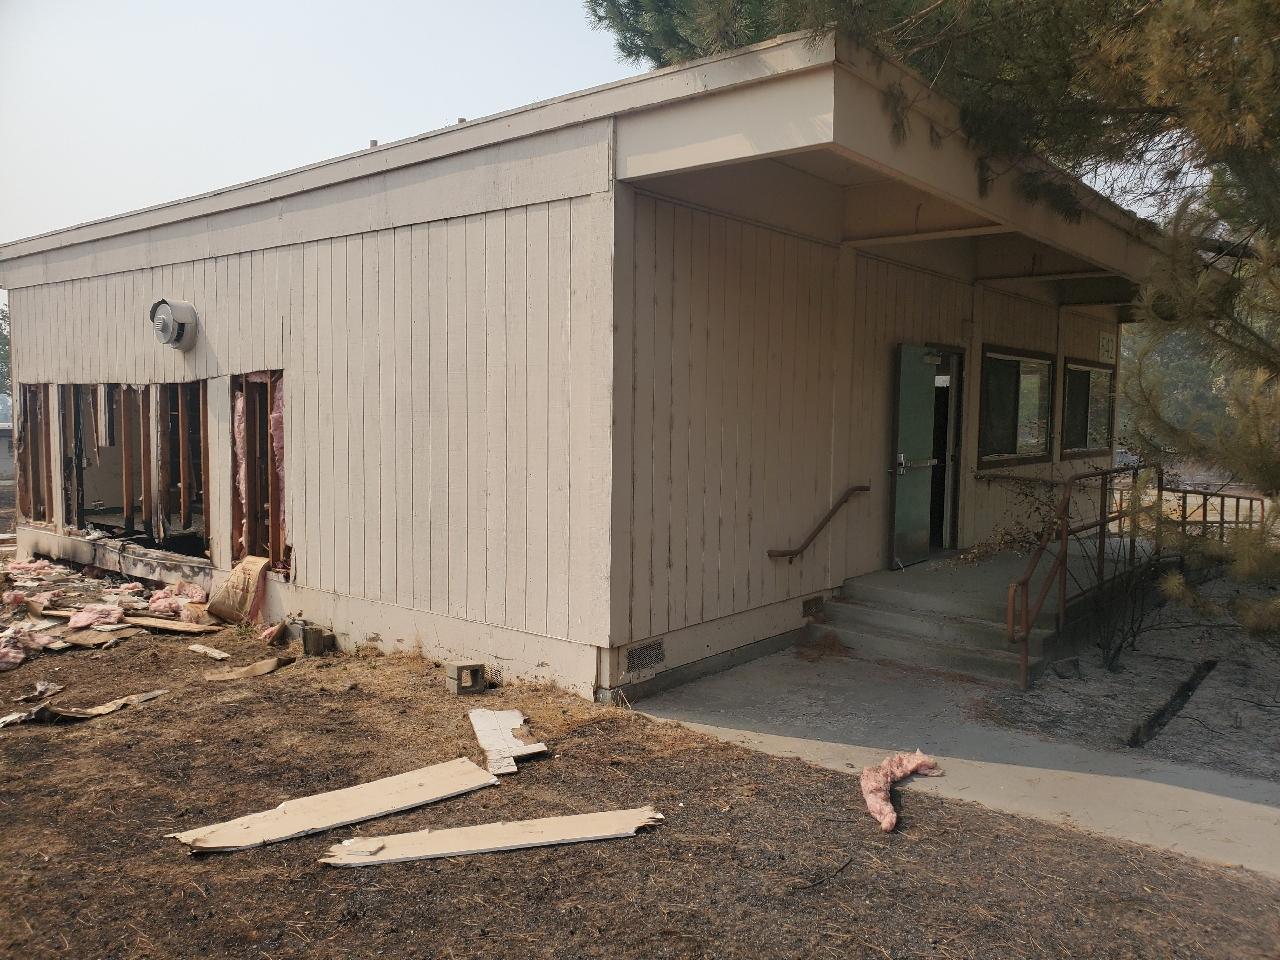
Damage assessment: minor